Zimri-Lim

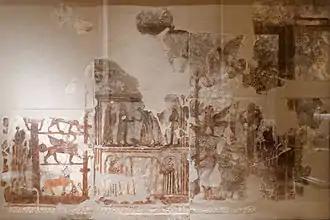
Investiture of Zimri-Lim, territory of Mari. (18th century BCE)

Zimri-Lim ruled Mari for about fifteen years, and campaigned extensively to establish his power in the neighboring areas along the Euphrates and the Khabur valley. He extended the royal palace in the city, which was possibly the largest at the time, containing over 260 rooms at the ground level, and certainly the envy of other kings. It was destroyed by Hammurabi of Babylon.